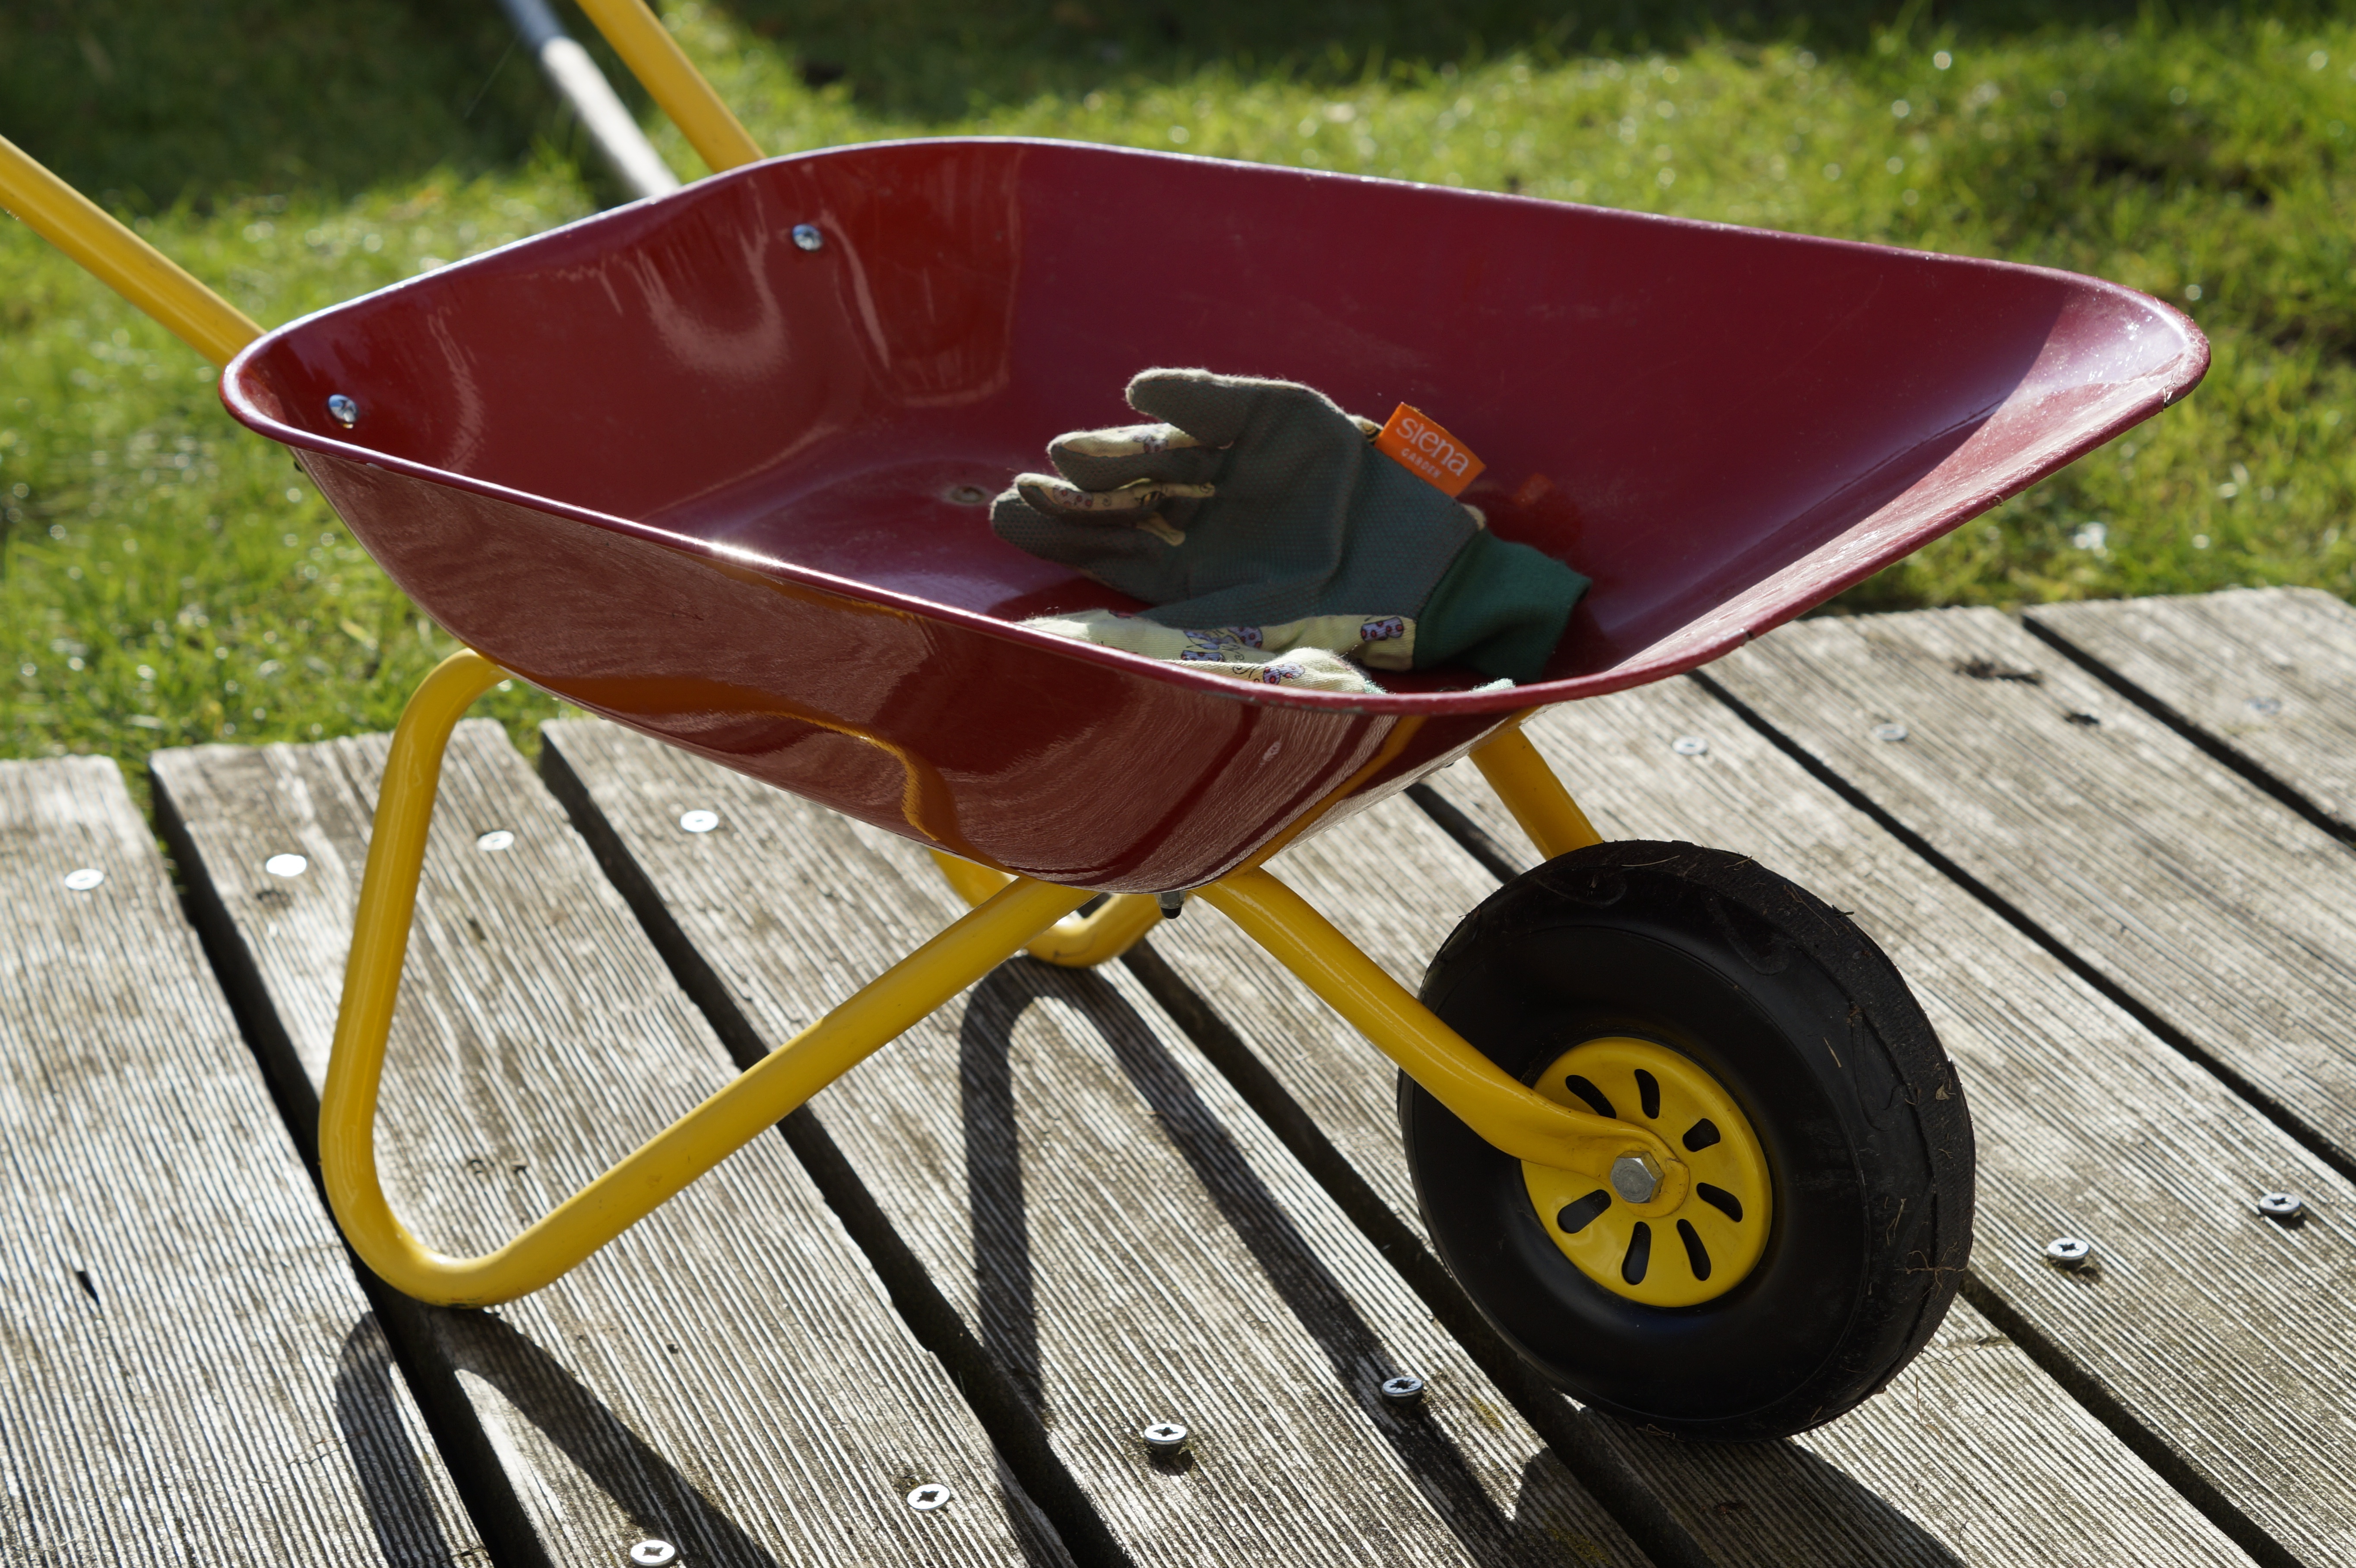
work, lawn, wheel, cart, tool, vehicle, autumn, child, garden, gardening, gloves, children toys, wheelbarrow, gardening equipment, work gloves, faceplate, land vehicle